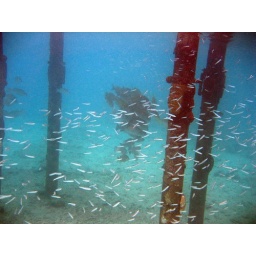
unidentified ball of fish hanging out under the dock, behind a screen of little silvery guys